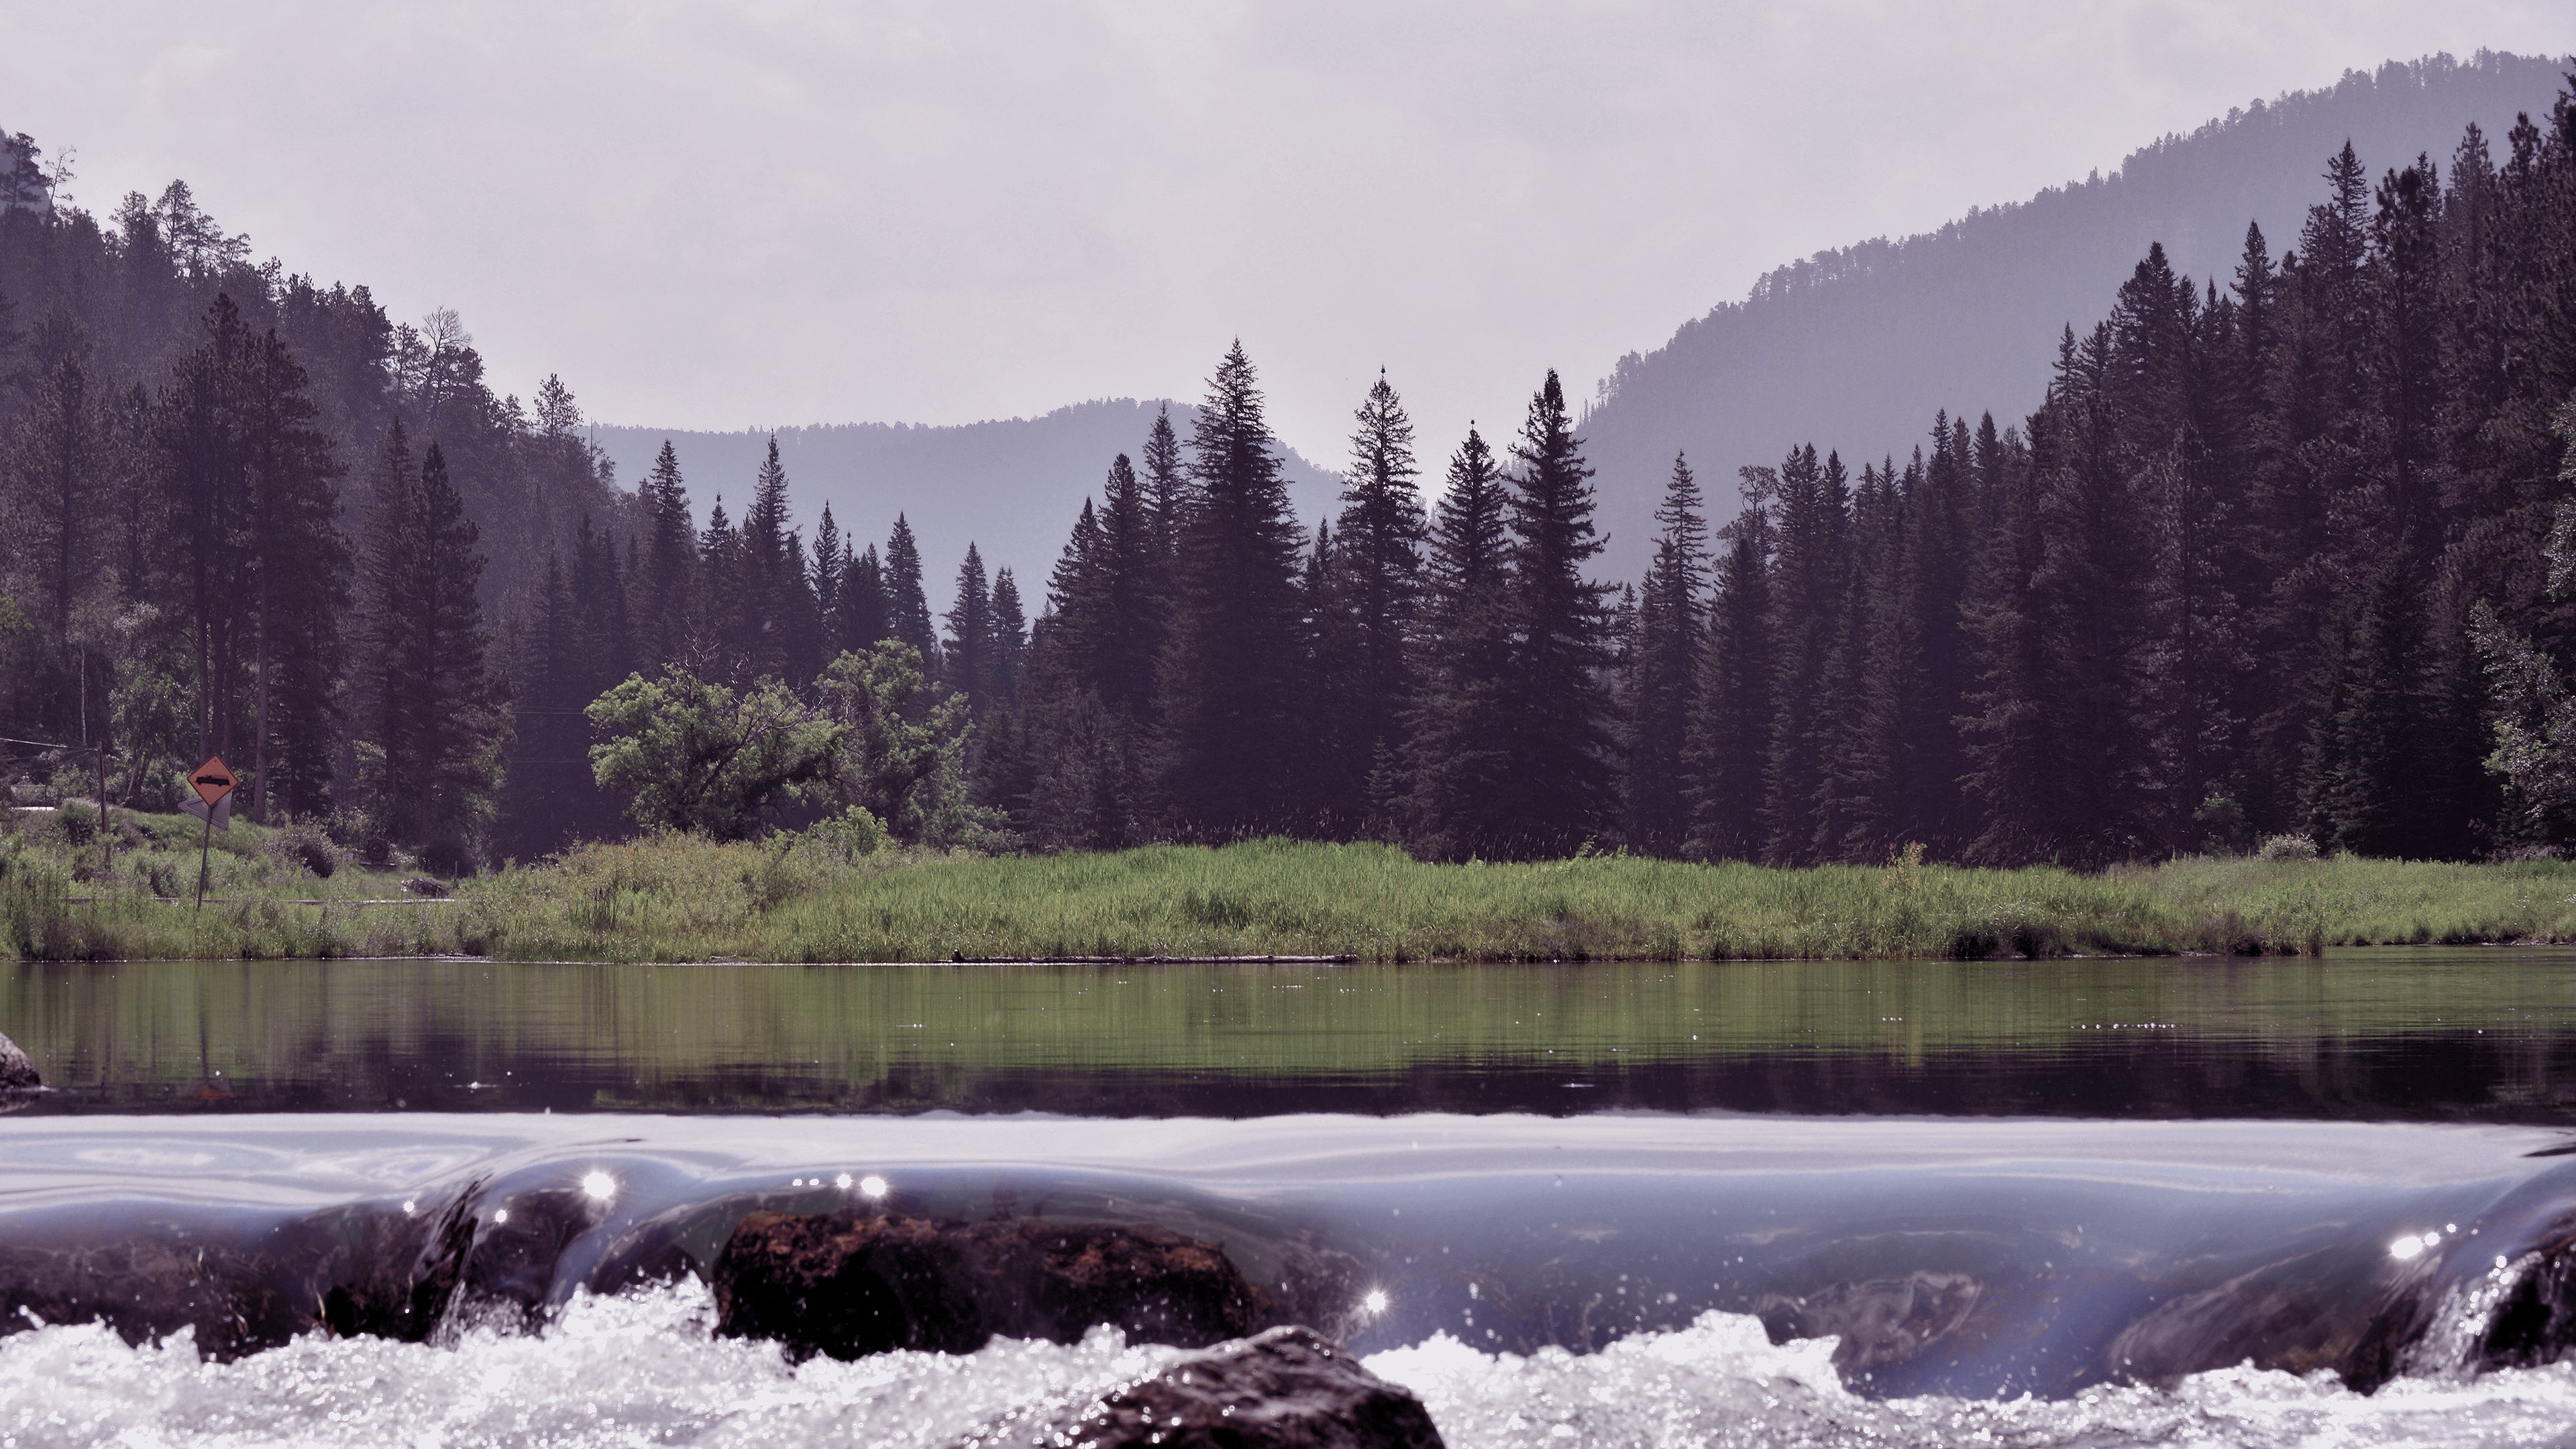
landscape, tree, water, nature, forest, wilderness, mountain, snow, winter, mist, lake, river, valley, mountain range, stream, reflection, rapid, national park, season, body of water, trees, loch, atmospheric phenomenon, mountainous landforms